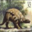
Label: dinosaur